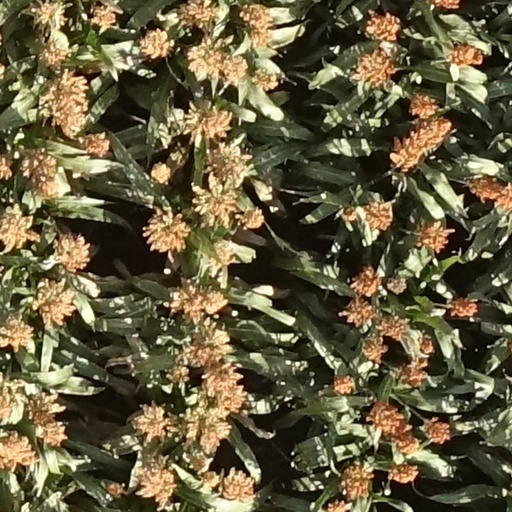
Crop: sorghum